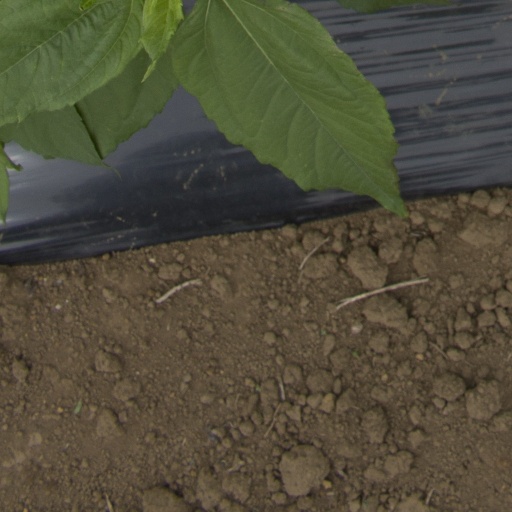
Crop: Jerusalem artichoke